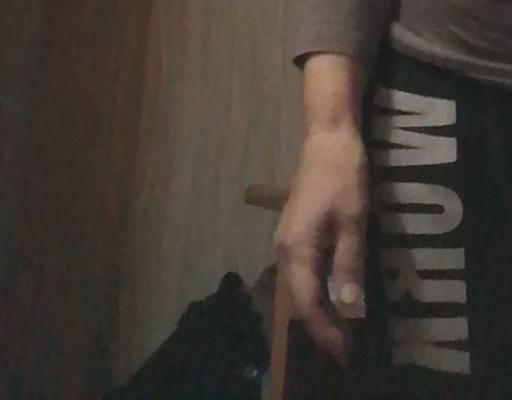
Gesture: no_gesture